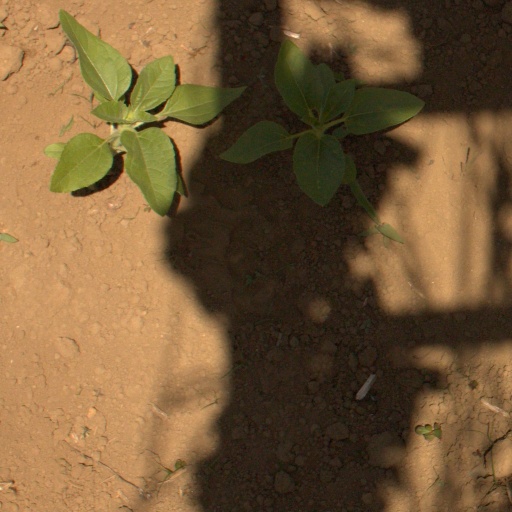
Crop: Jerusalem artichoke